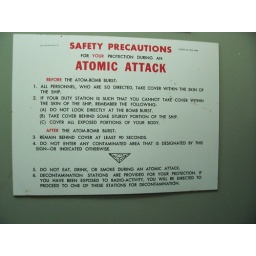
sign on the wall in the sins room